Florida Film Critics Circle Awards 2022

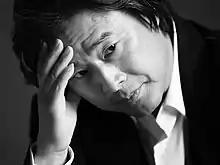
Park Chan-wook, Best Director winner and Best Original Screenplay co-winner

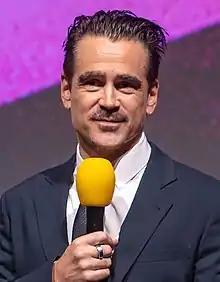
Colin Farrell, Best Actor winner

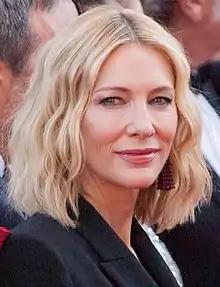
Cate Blanchett, Best Actress winner

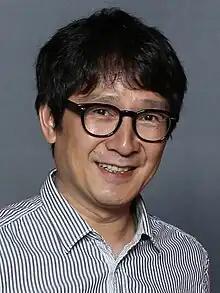
Ke Huy Quan, Best Supporting Actor winner

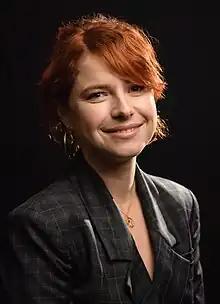
Jessie Buckley, Best Supporting Actress co-winner

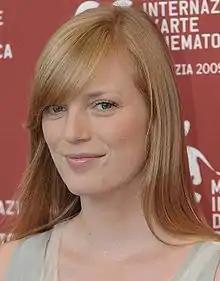
Sarah Polley, Best Adapted Screenplay winner

Winners are listed at the top of each list in bold, while the runner-ups for each category are listed under them.